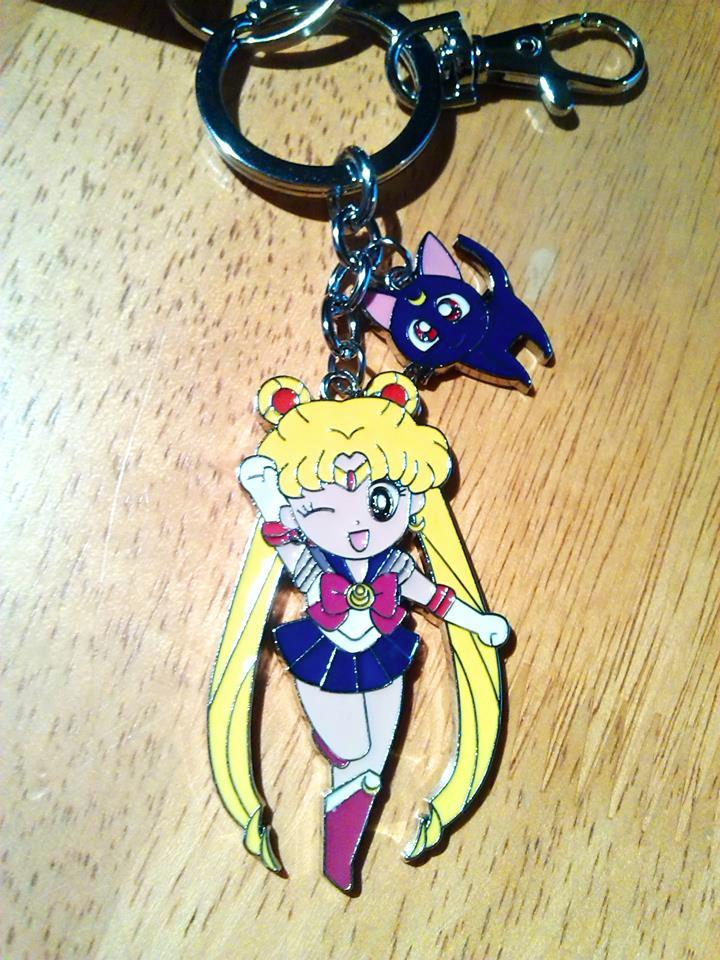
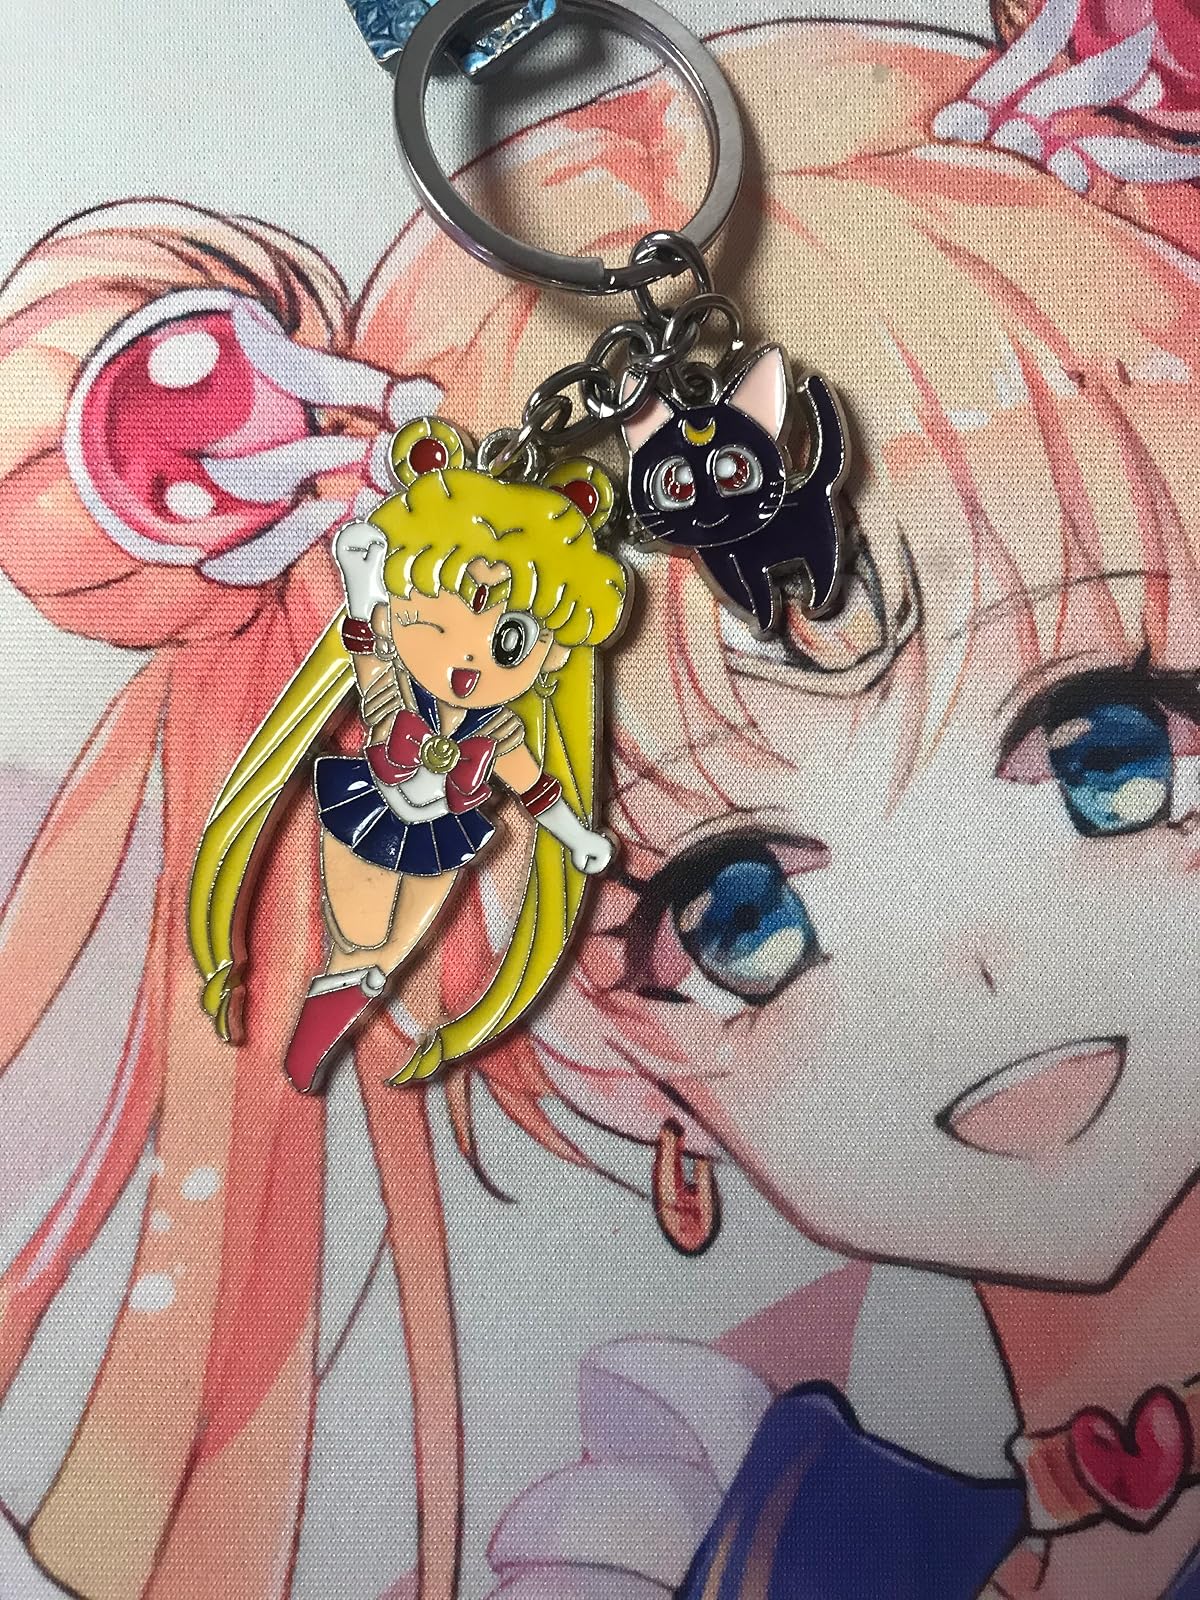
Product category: accessories_keychain
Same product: yes